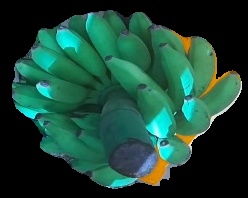
Variety: elakki-bale
Grade: grade2